California Polytechnic State University, San Luis Obispo

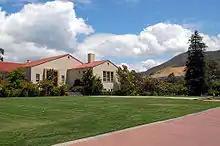
The Dexter Lawn – Cal Poly in San Luis Obispo's unofficial social center and meeting place.

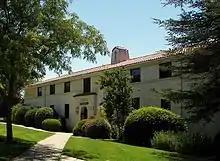
Jespersen Hall

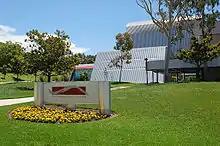
Performing Arts Center

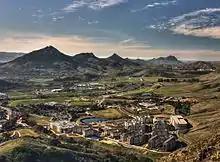
Poly Canyon Village student housing, built in 2009

Caly Poly is in a census-designated place designated by the U.S. Census Bureau, and is in an unincorporated area of San Luis Obispo County, separate from the San Luis Obispo city limits. It has a postal address stating "San Luis Obispo, CA".